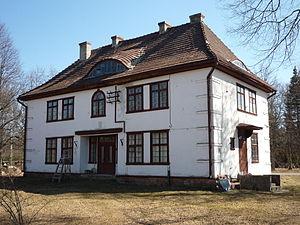
Karuse est un village estonien appartenant à la municipalité rurale d'Hanila dans le Läänemaa. Le village, en diminution constante, n'avait plus que vingt-cinq habitants en 2005.